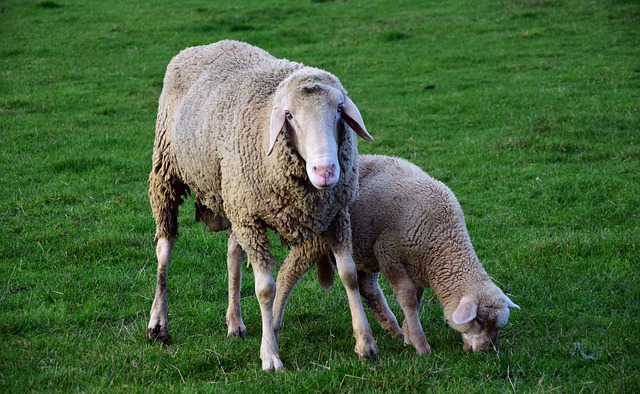
Label: pecora